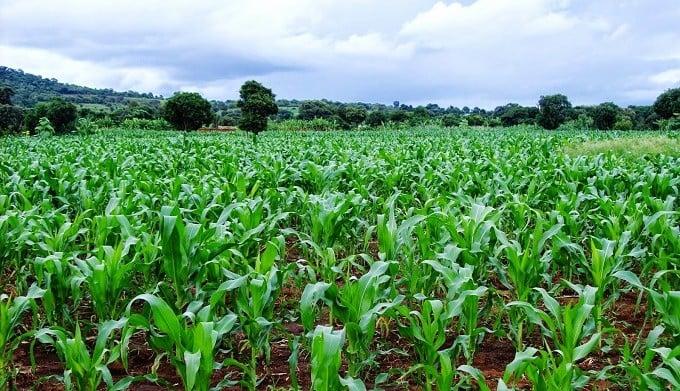
Shamba kubwa la mahindi mbichi. Mimea ya mahindi imetua vizuri na kijani kibichi ikiashiria kuwa bado ni mchanga au iko katika hatua za mwanzo za ukuaji. Kwa mbali kuna vilima vilivyofunikwa na miti. Na anga lina mawingu meupe yaliyotawanyika.